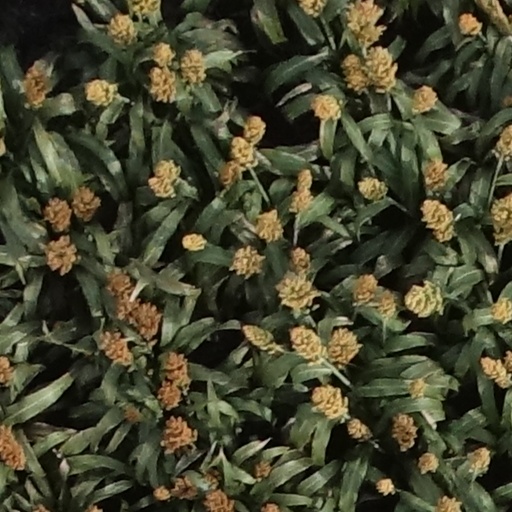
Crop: sorghum